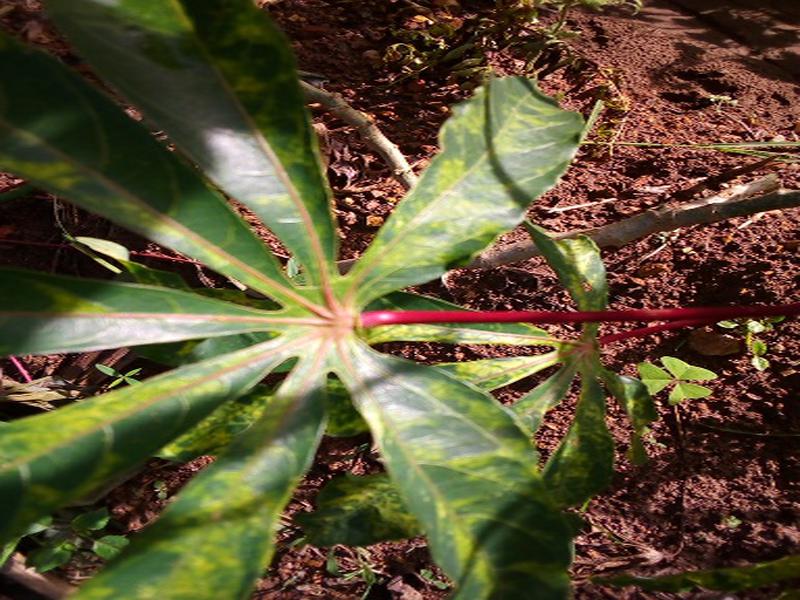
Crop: cassava
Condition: mosaic_disease